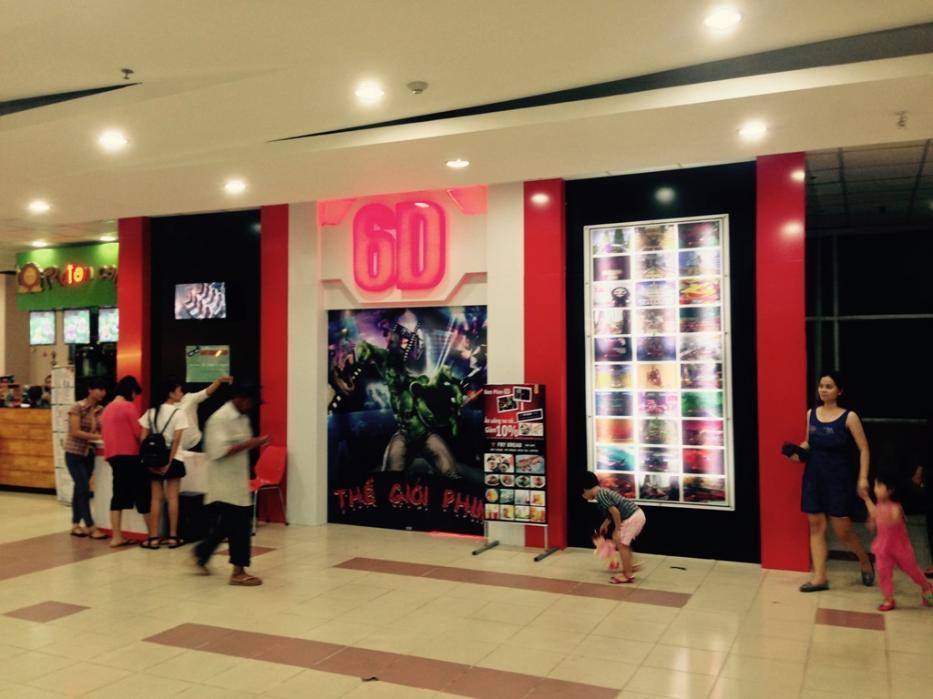
người phụ nữ dắt theo bé gái mặc áo màu tím